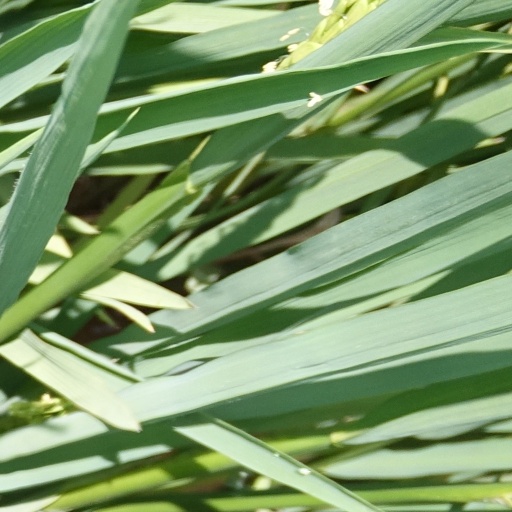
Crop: rice